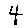
Label: 4